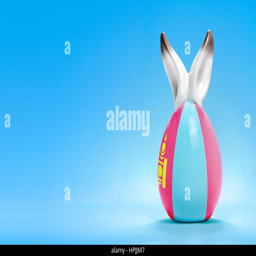
colorful cute ceramic easter egg with rabbit ears and the flag .